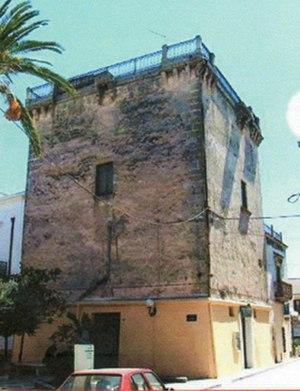
San Pietro Vernotico est une commune italienne de la province de Brindisi dans la région des Pouilles.